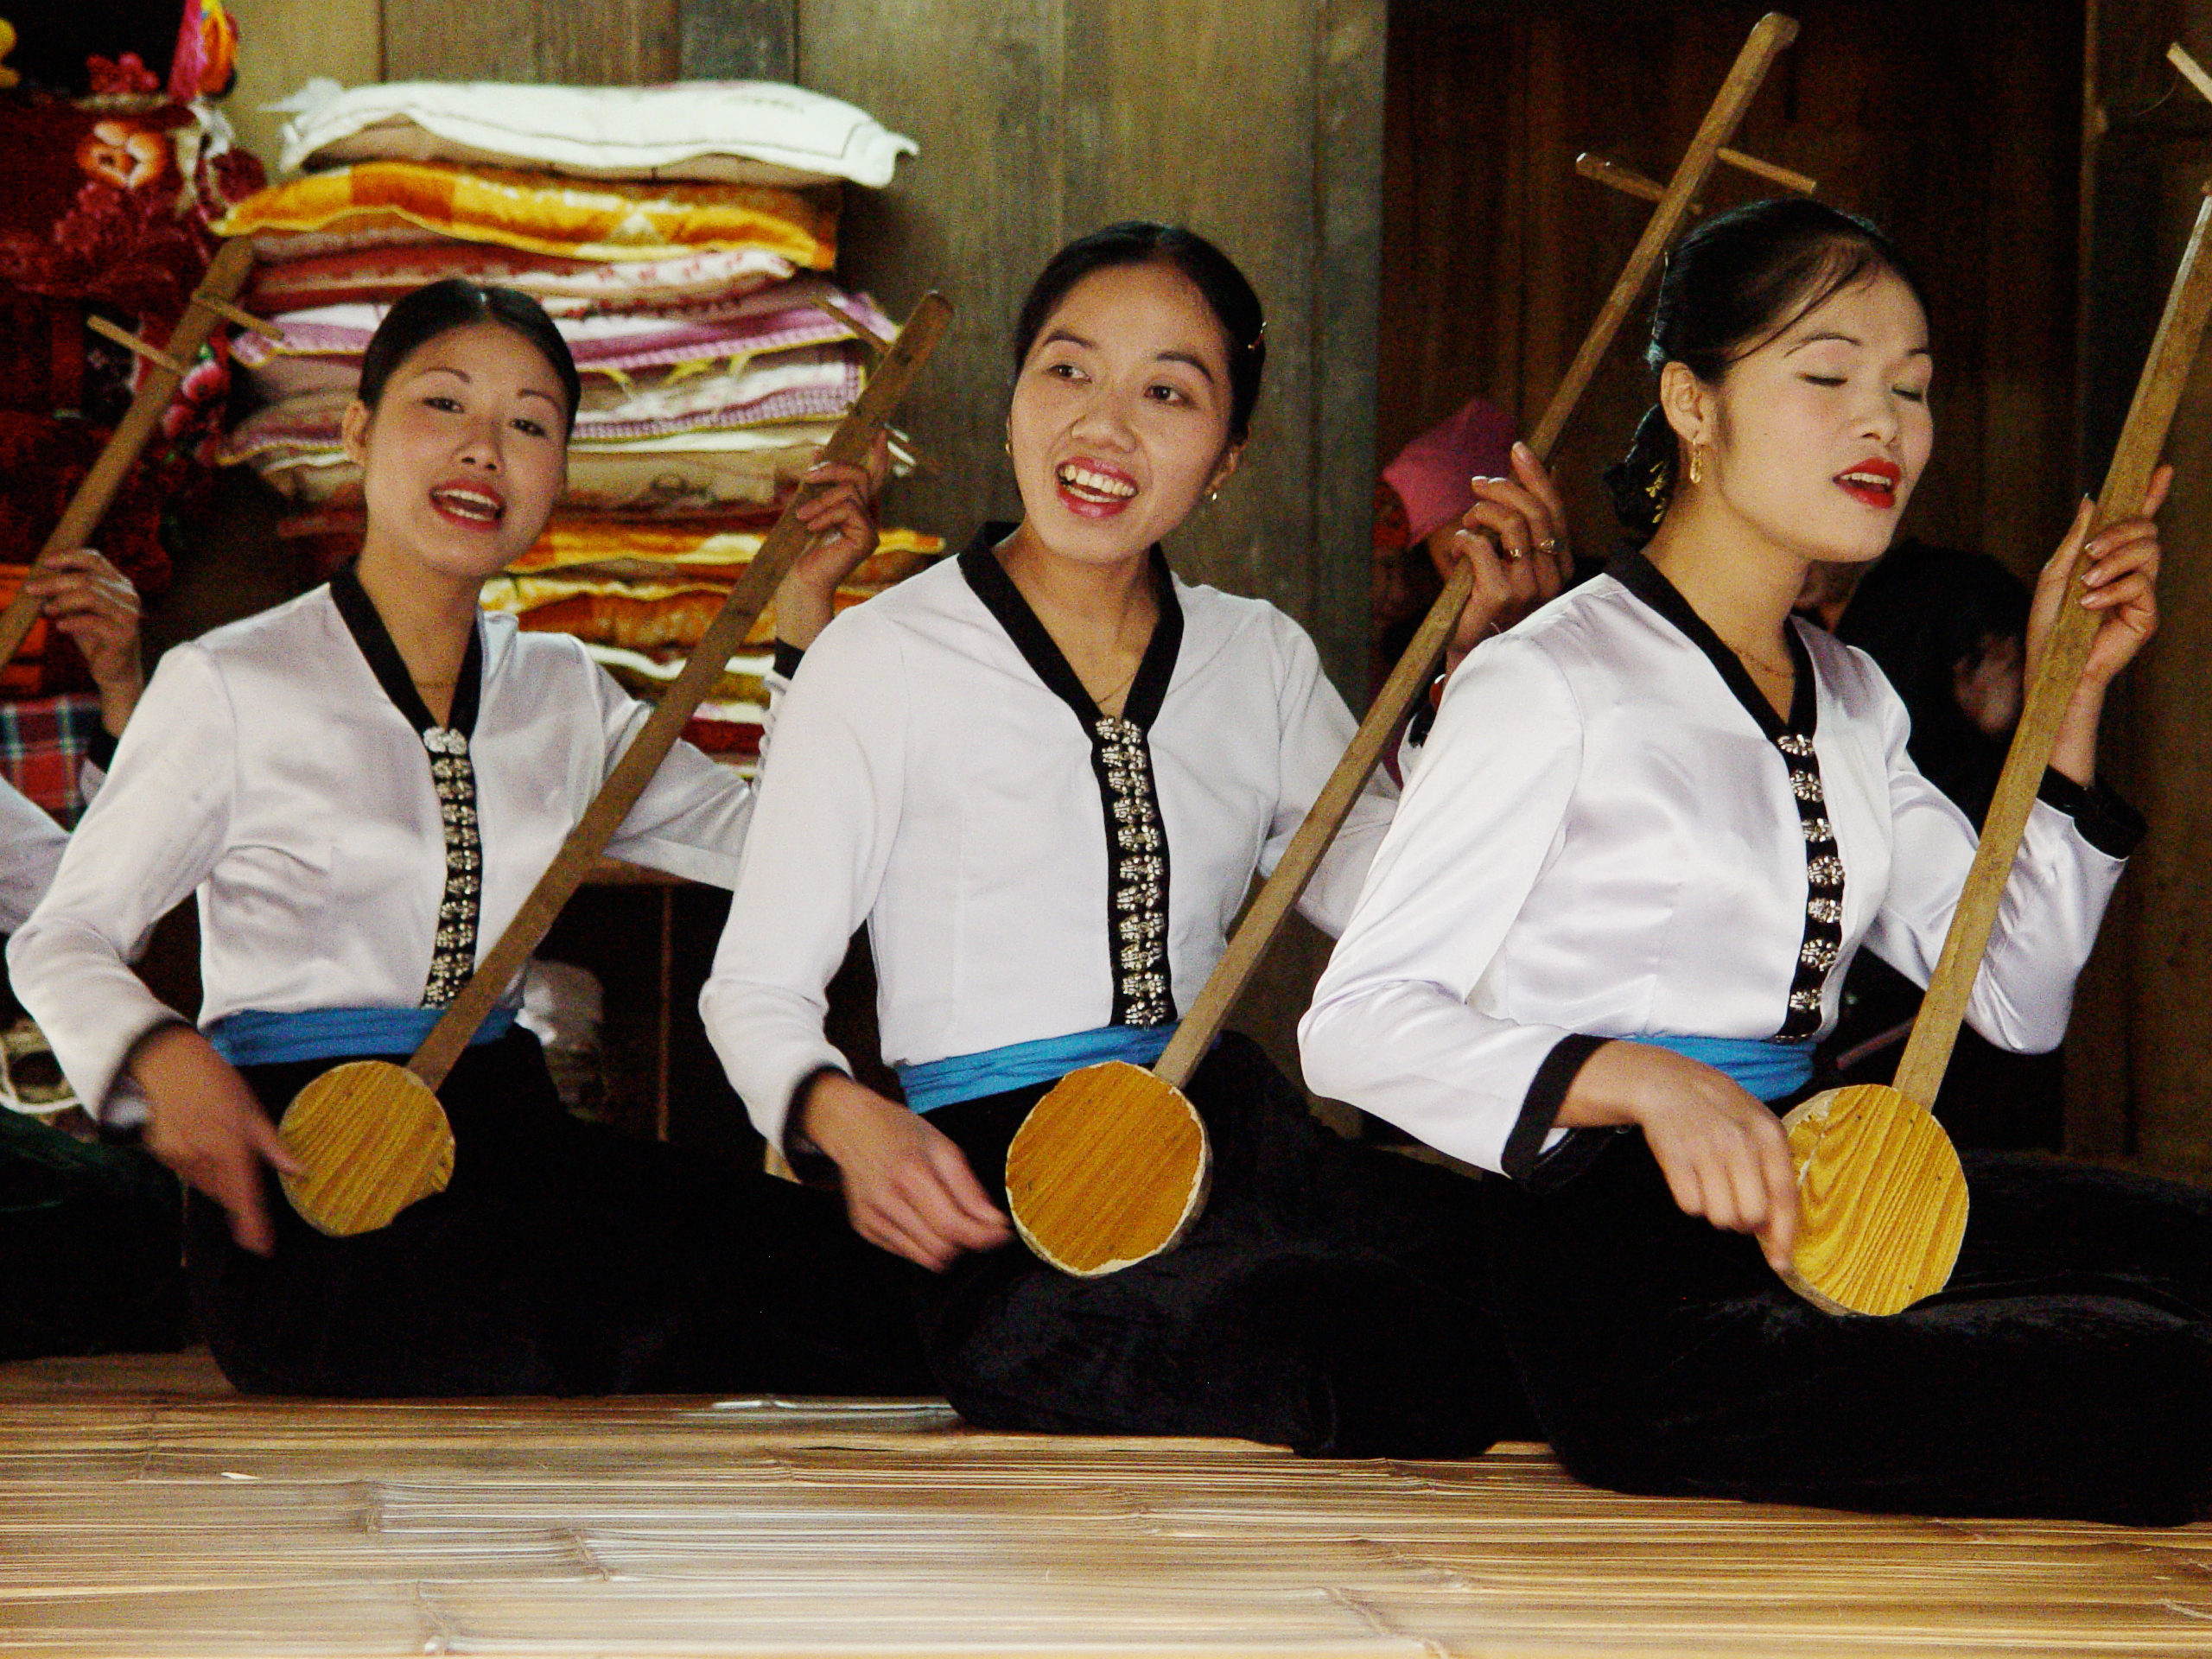
user: text: Hoạt động mà những người phụ nữ đang thực hiện trong ảnh là gì?
assistant: text: Biểu diễn âm nhạc truyền thống

user: text: Những người phụ nữ đang chơi loại nhạc cụ nào và họ mặc trang phục có những chi tiết nào đáng chú ý?
assistant: text: Họ đang chơi nhạc cụ dây truyền thống có thân tròn, cổ dài. Trang phục của họ là áo trắng dài tay với viền đen ở cổ, có dải trang trí kim loại dọc thân áo và đai lưng màu xanh dương.